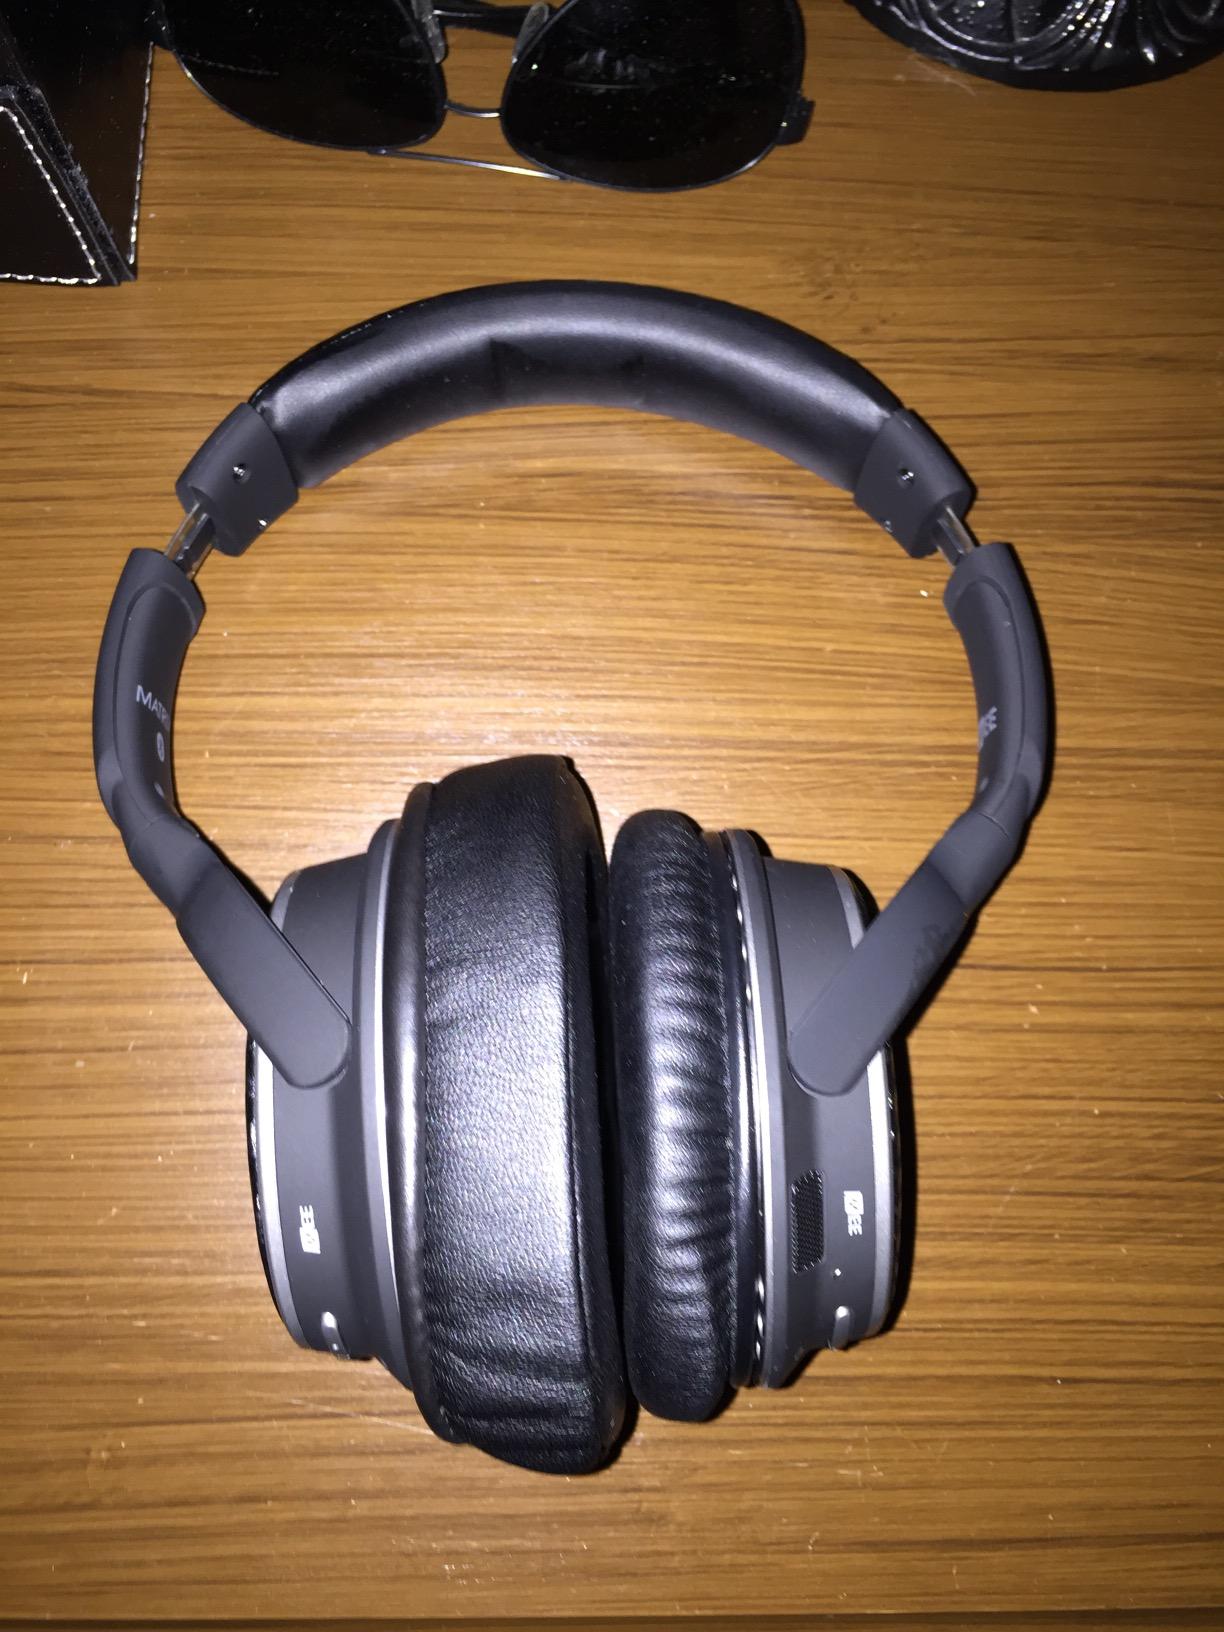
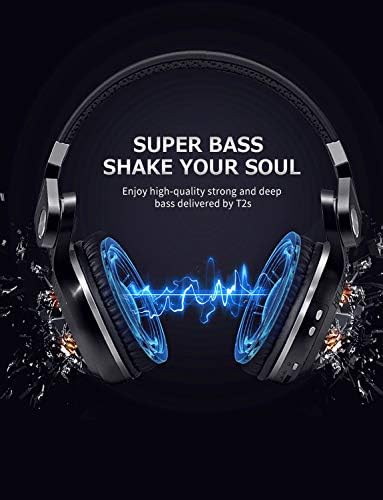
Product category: headphones
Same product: no